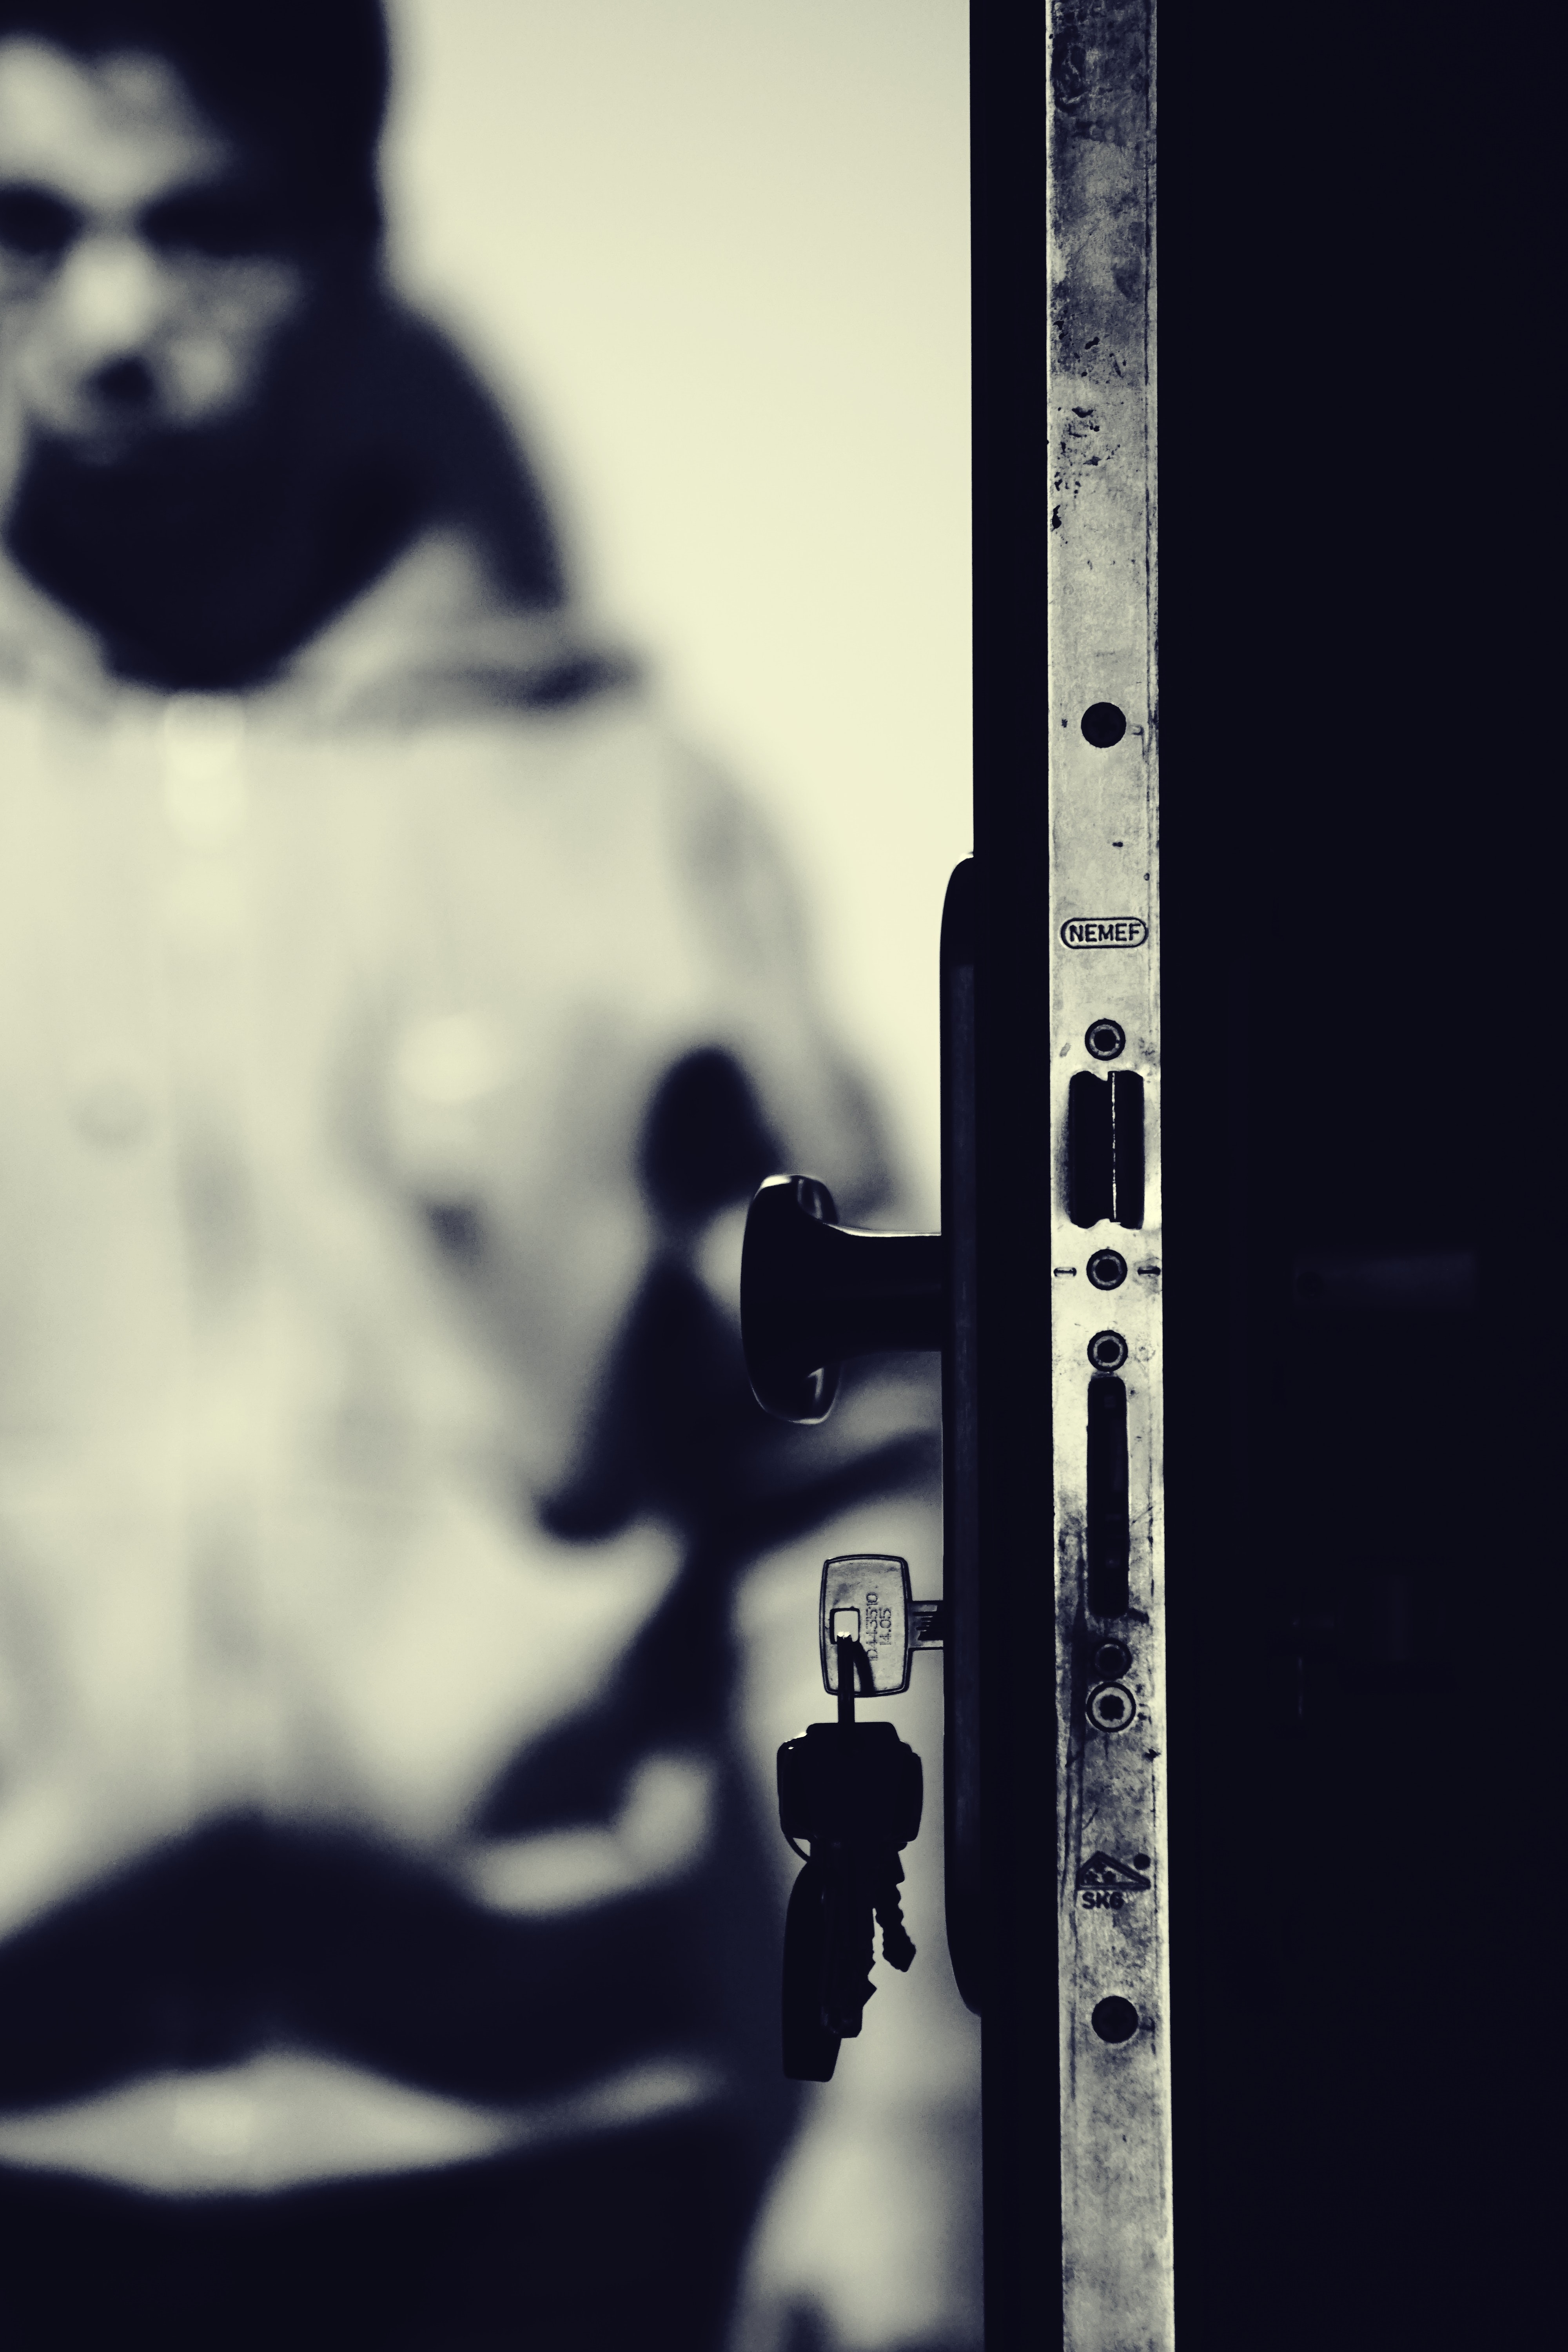
black, white, photograph, monochrome, black and white, snapshot, monochrome photography, photography, eye, cool, stock photography, style, Tints and shades, visual arts